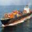
Label: ship